Tapinoma heyeri

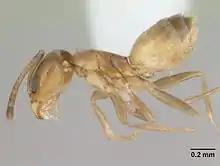

Tapinoma heyeri is a species of ant in the genus "Tapinoma". Described by Forel in 1902, the species is endemic to Brazil.